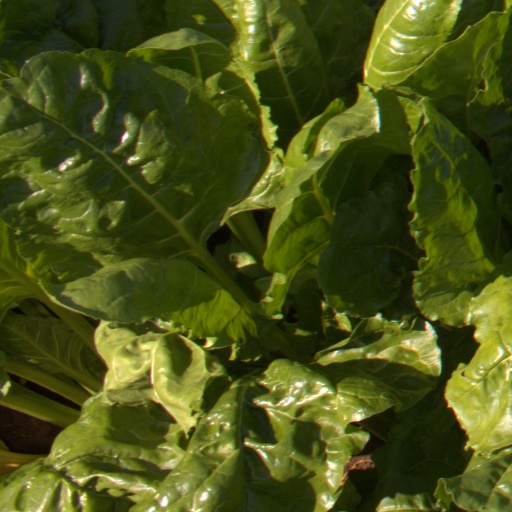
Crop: sugar beet